Black women

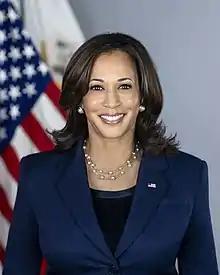
Kamala Harris

Kamala Harris and Shirley Chisholm were the only Black women who ran for president. In 2024, Joe Biden announced on Twitter he would drop out of the race and endorse Harris. She lost to Republican Donald Trump.